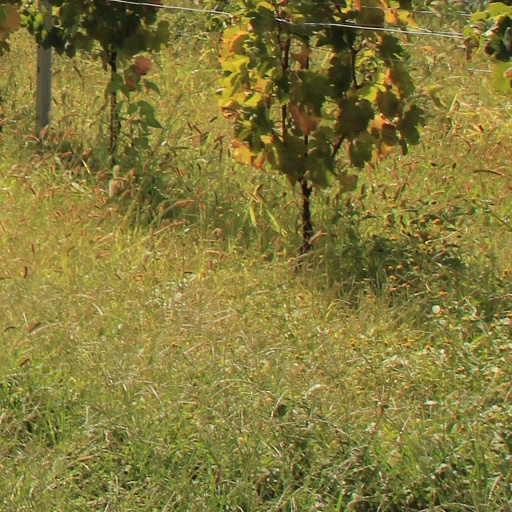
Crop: grape